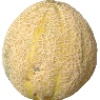
Label: cantaloupe